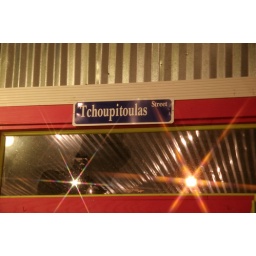
I love this Tchoups sign in their house above the front door